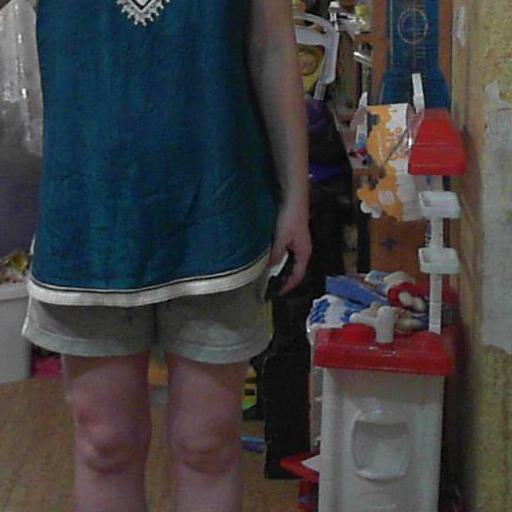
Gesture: no_gesture